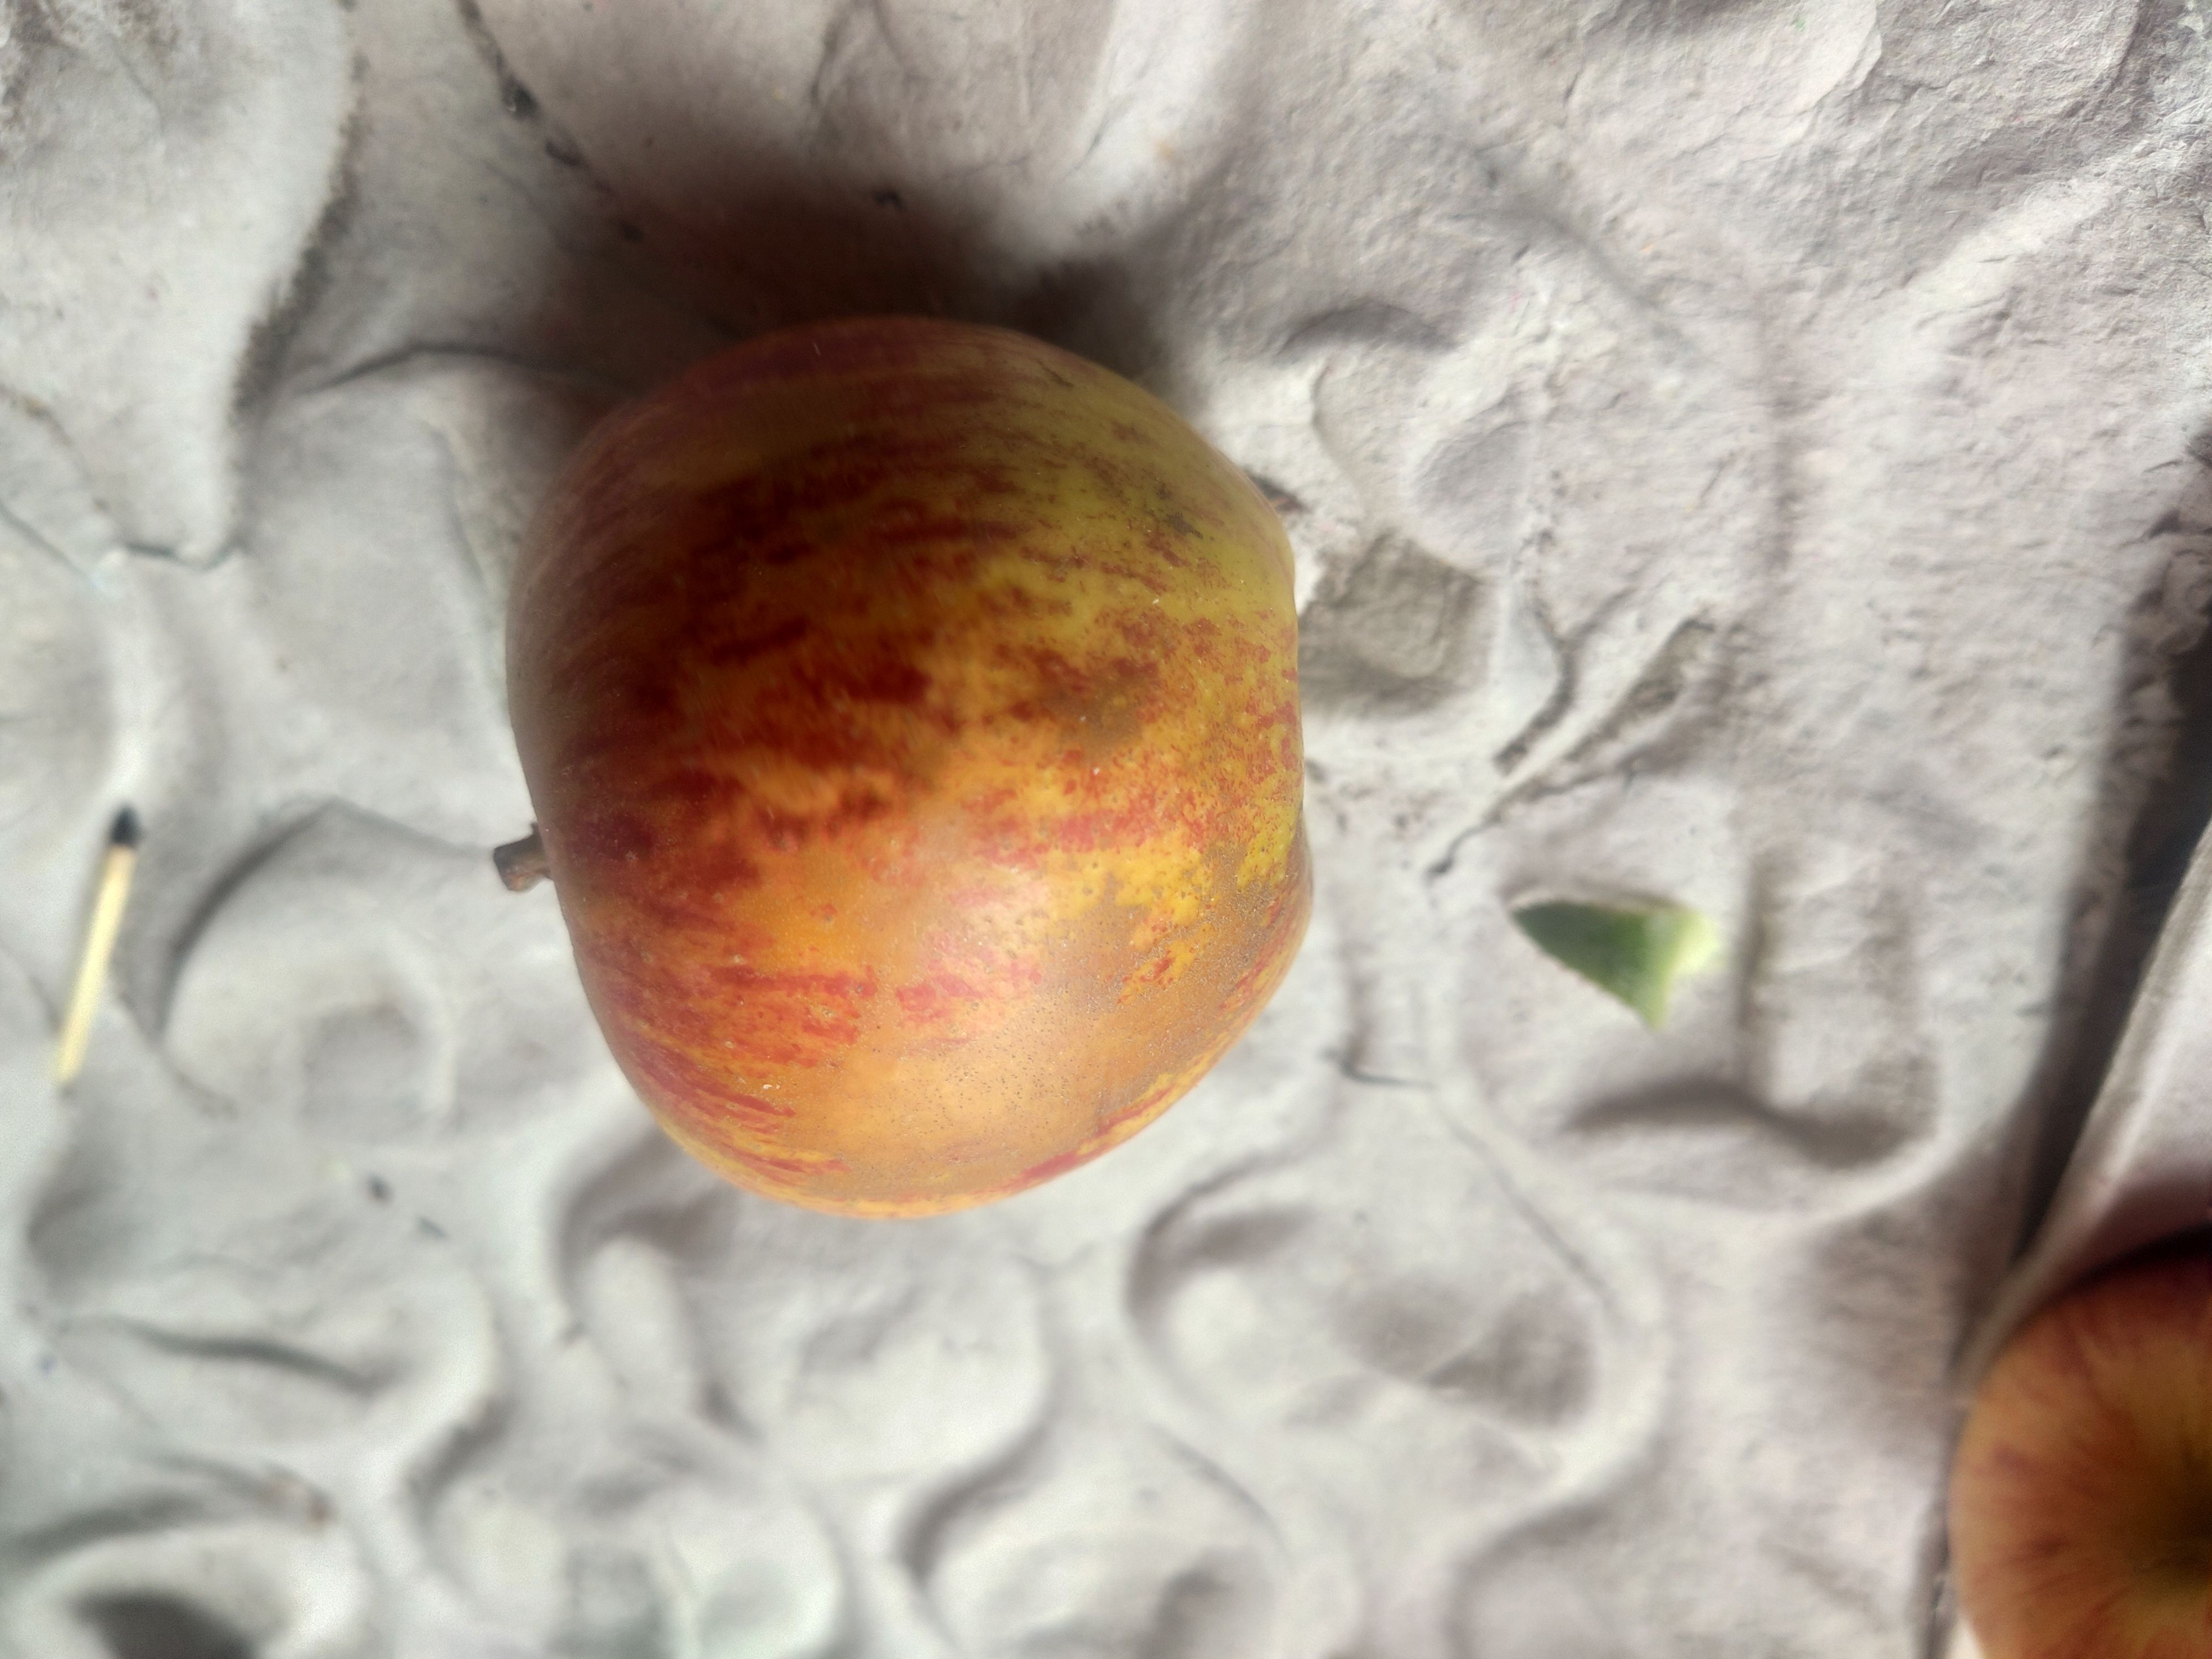
Fruit: apple
Grade: 2nd-grade